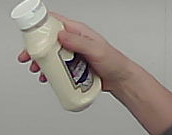
Product: heinz_mayo